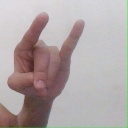
अक्षर: च